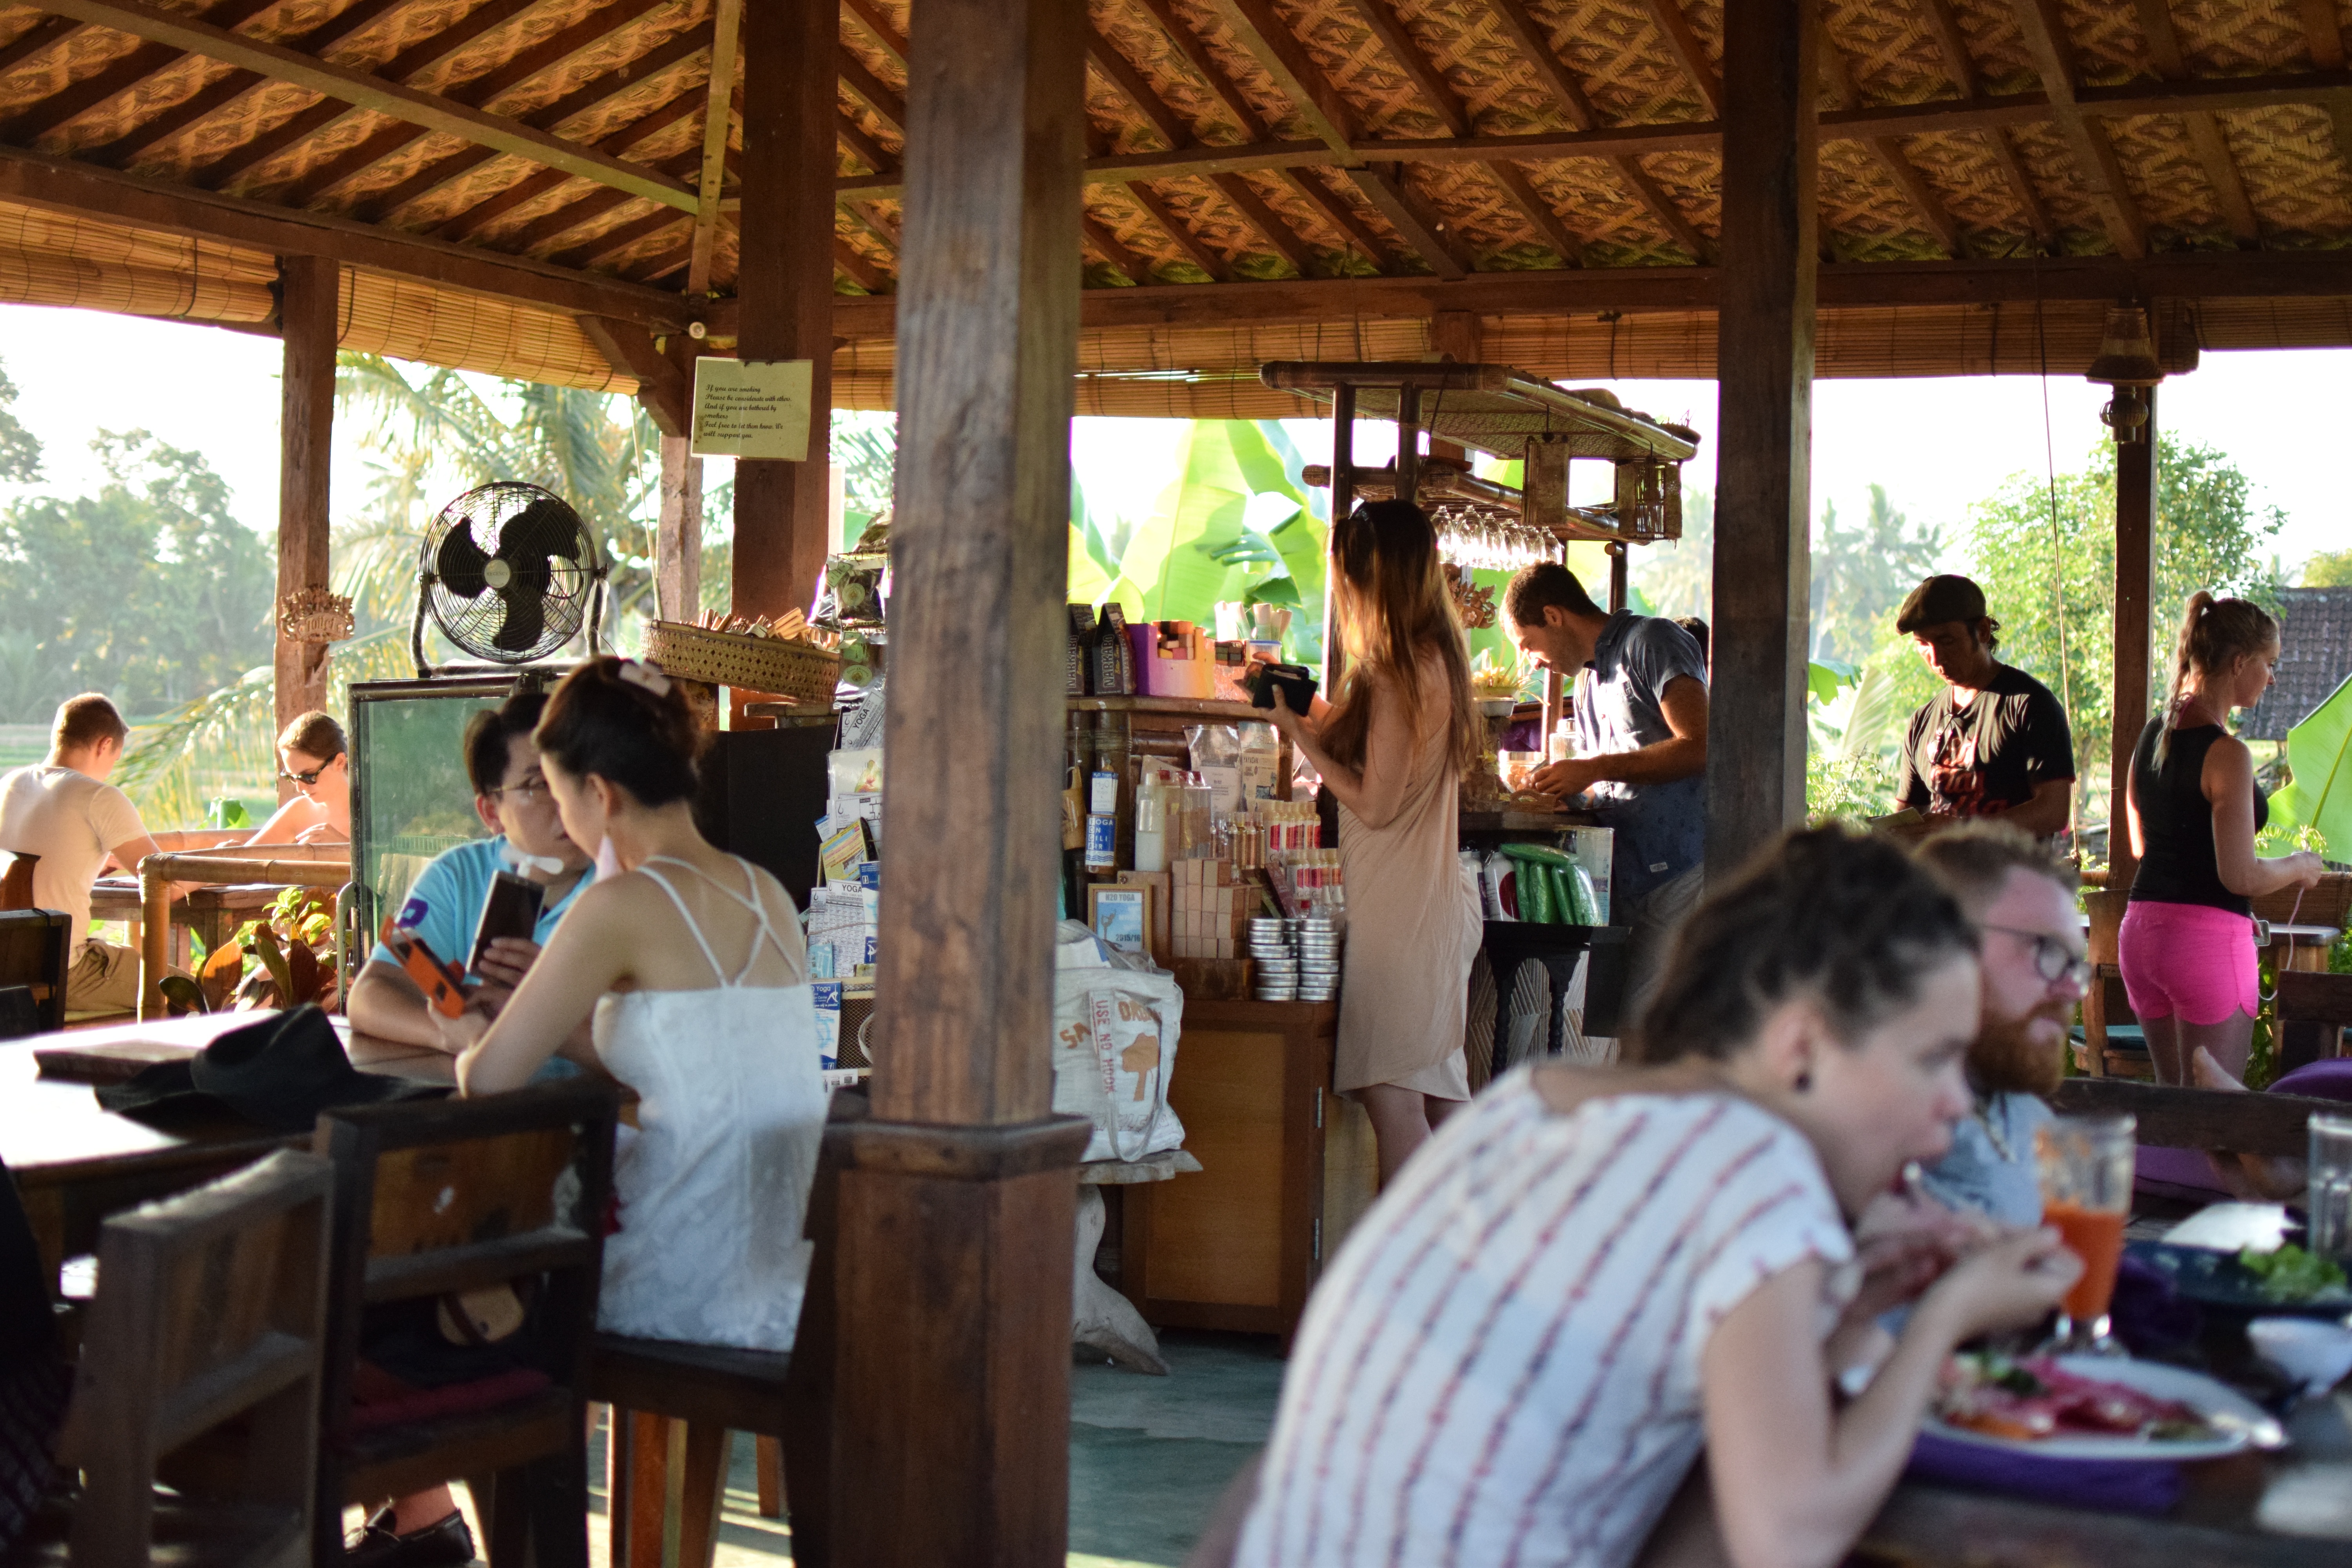
restaurant, meal, tourism, lunch, resort, sense